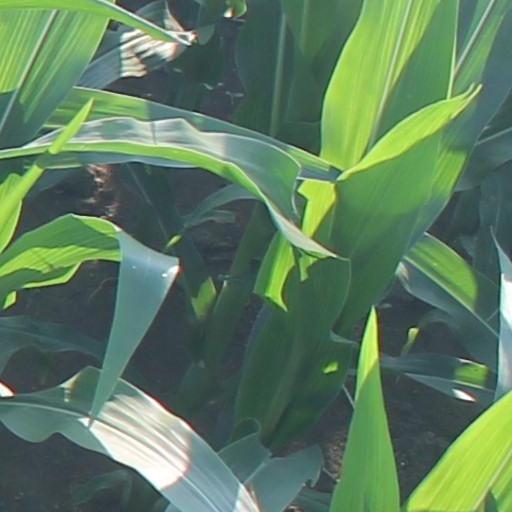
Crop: maize; corn